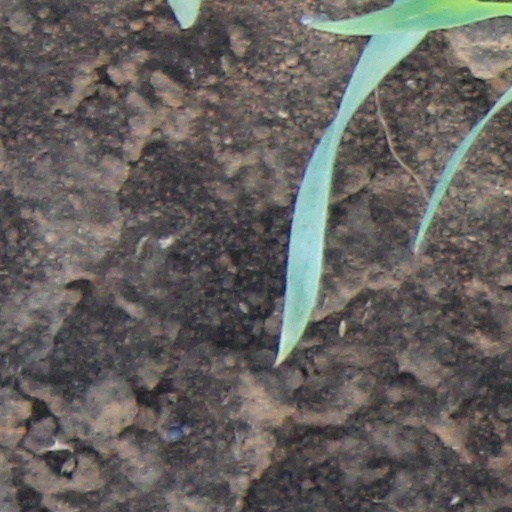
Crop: wheat